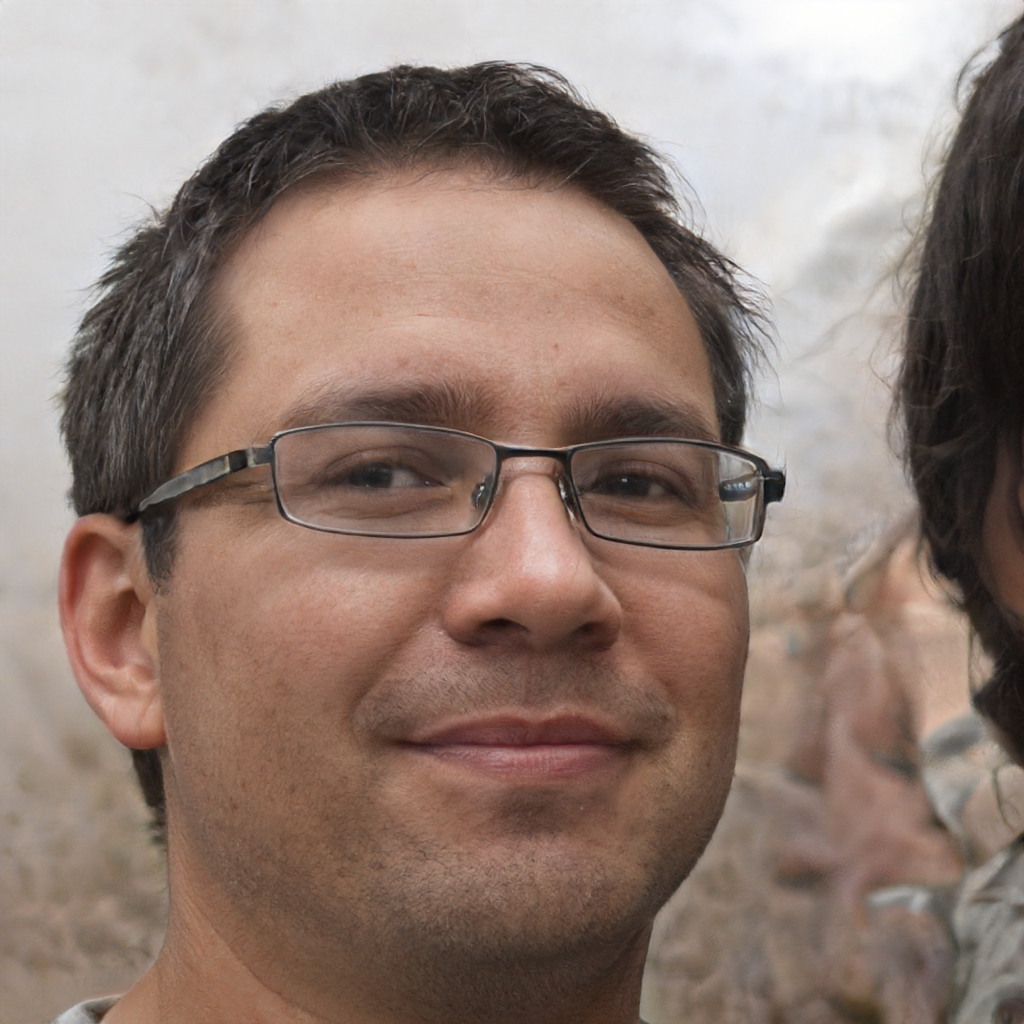
Gender: Male